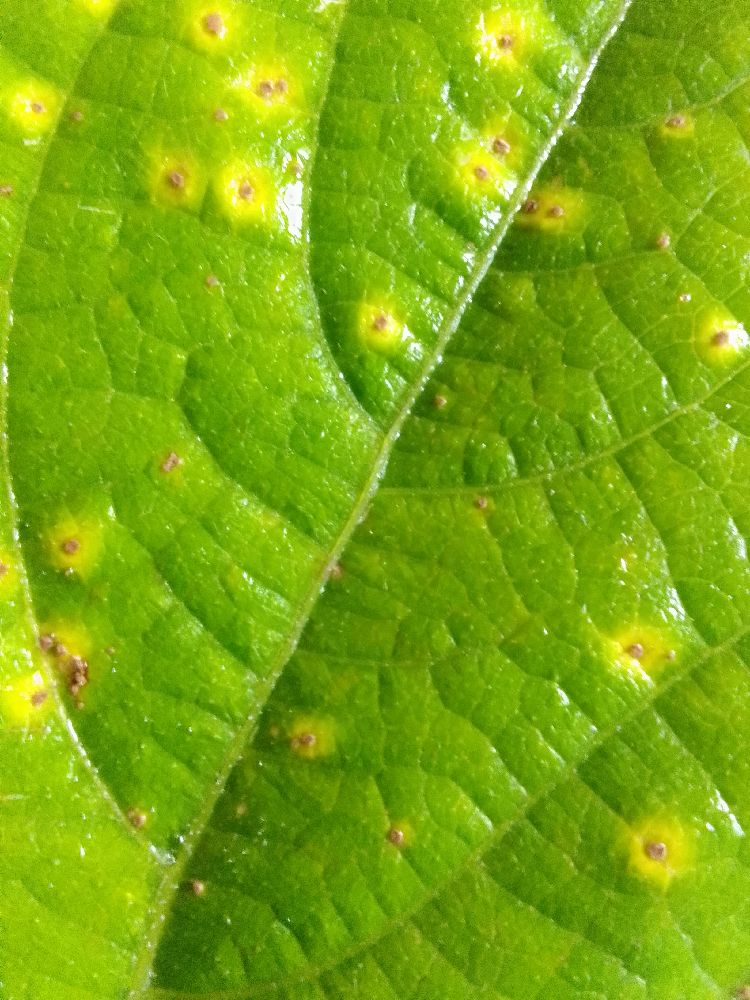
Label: rust